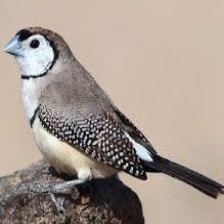
Species: DOUBLE BARRED FINCH
Scientific name: TAENIOPYGIA BICHENOVII
ImageNet parent category: house_finch